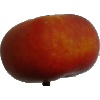
Label: Nectarine Flat 1